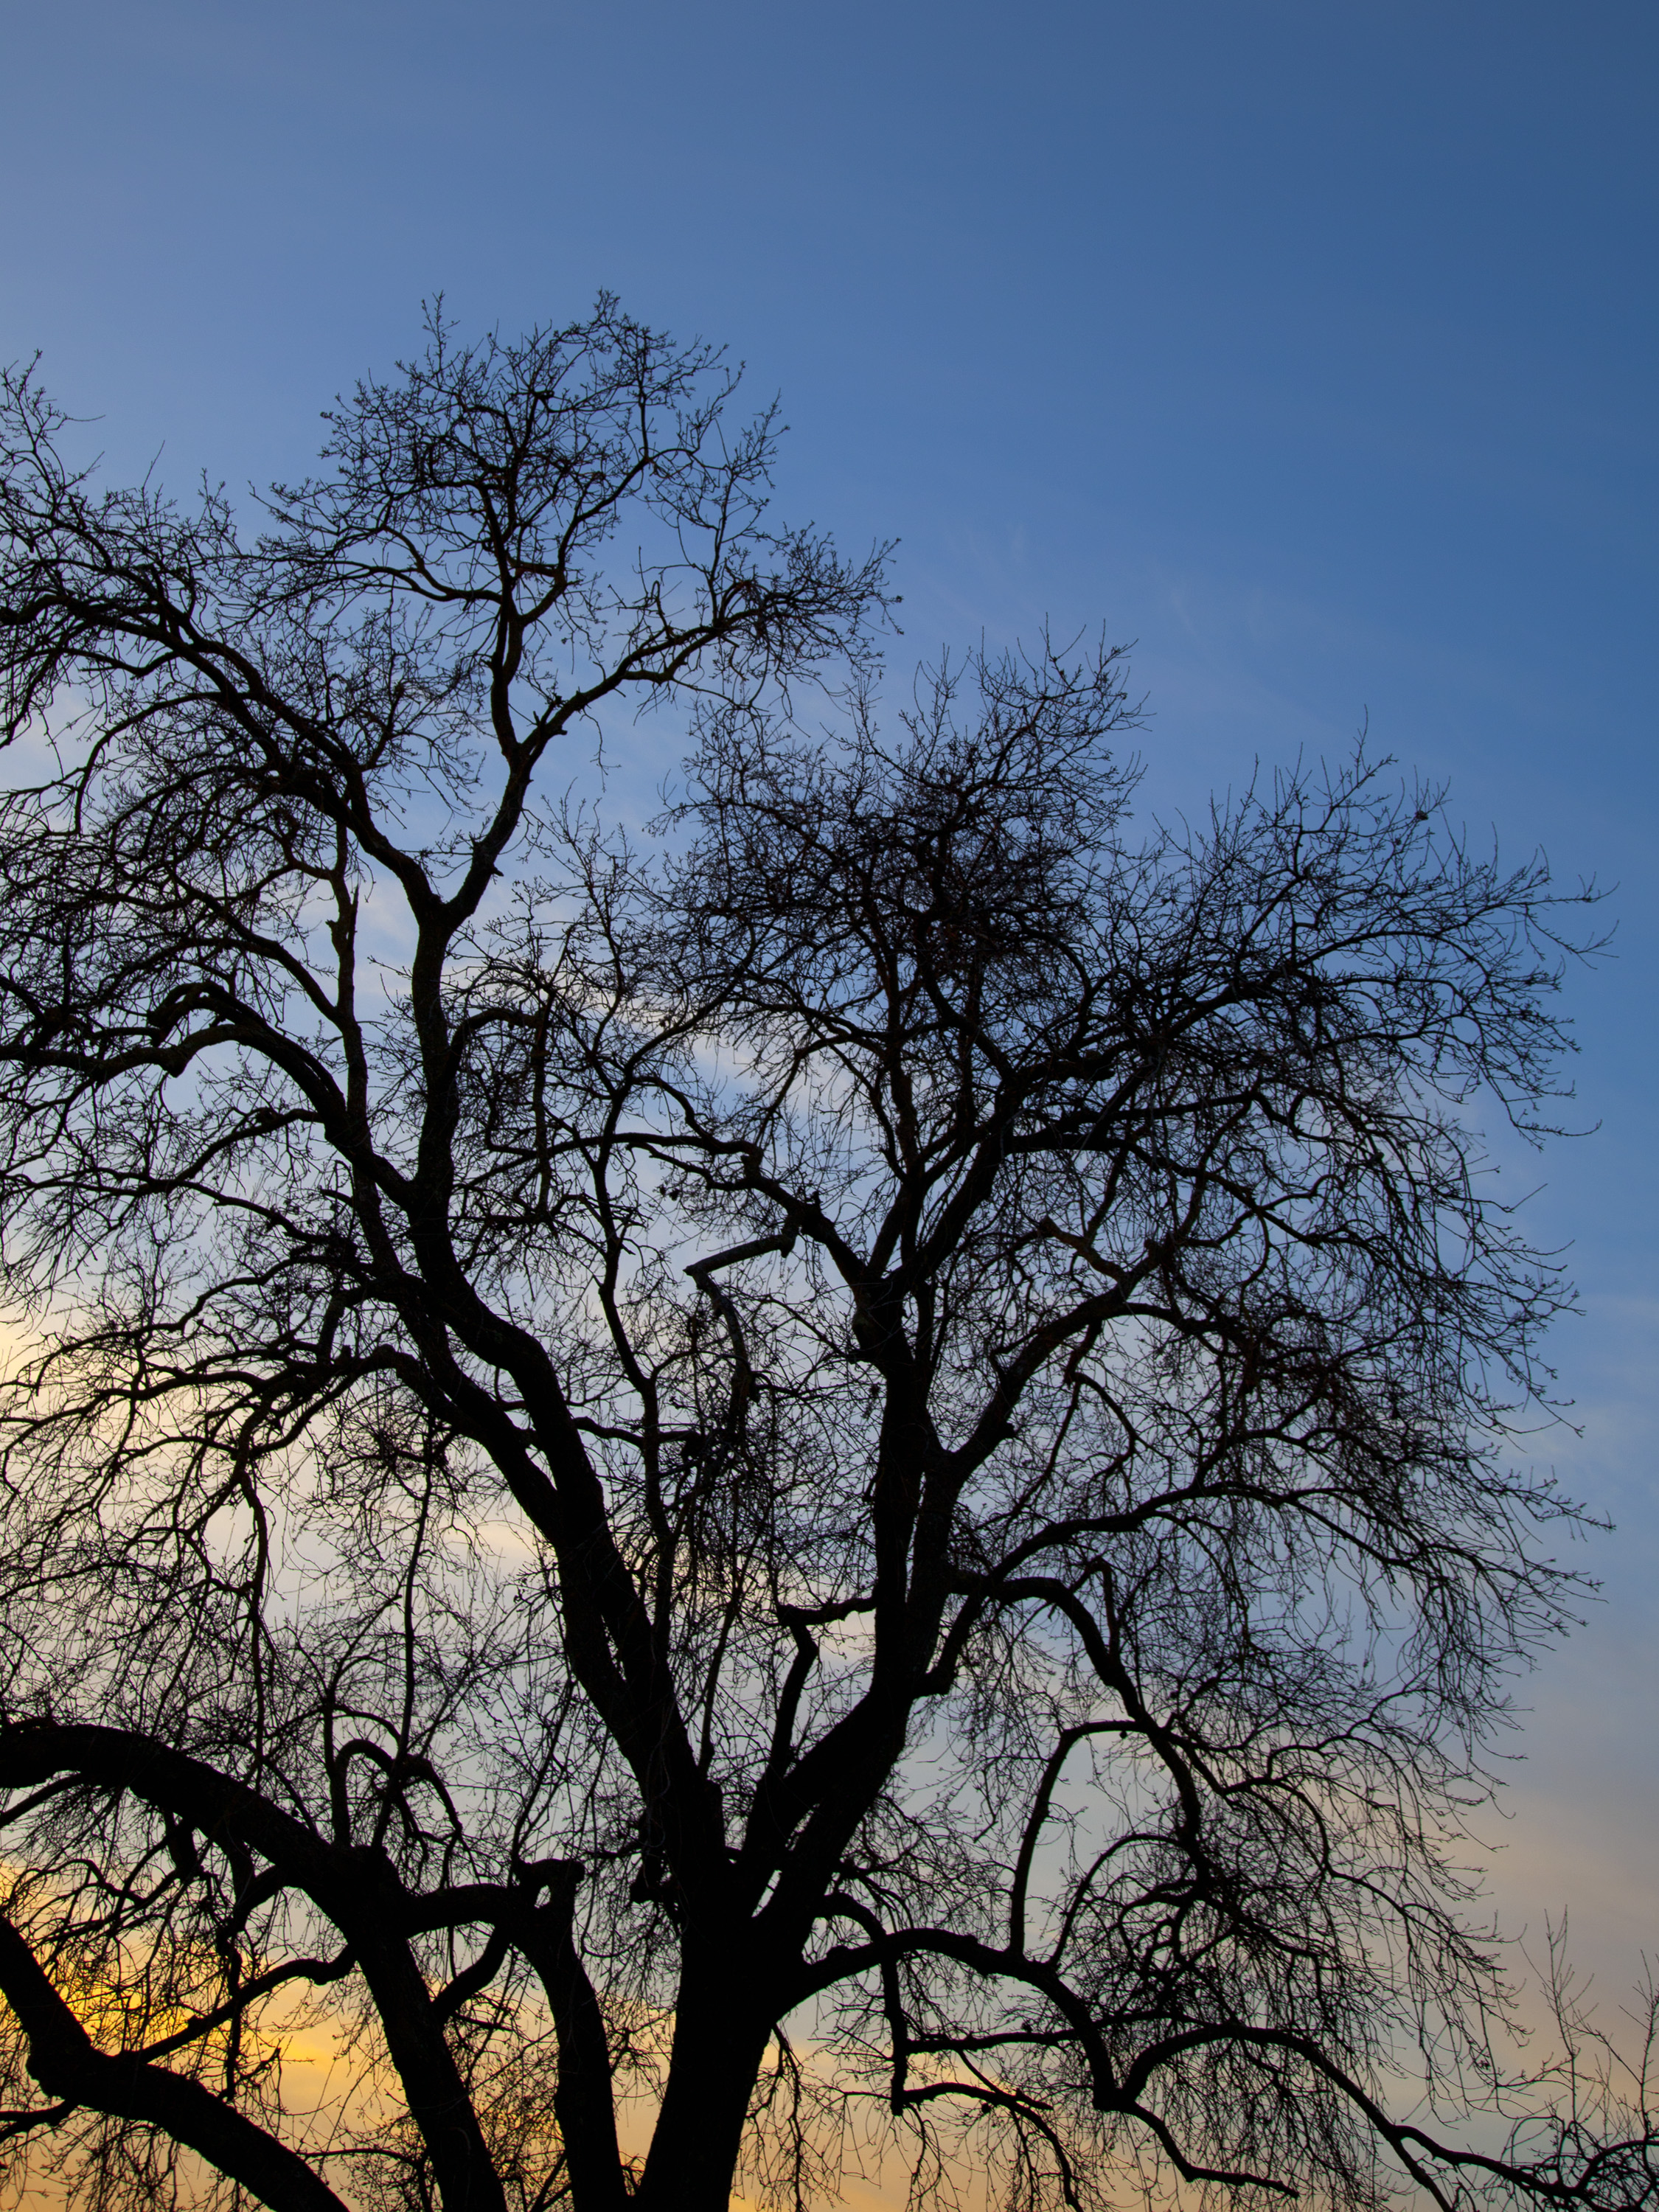
tree, nature, branch, winter, cloud, plant, sky, sunset, sunlight, morning, leaf, flower, dawn, dusk, evening, autumn, california, season, savanna, oak, project365, sacramento, 2011inphotos, atmospheric phenomenon, woody plant